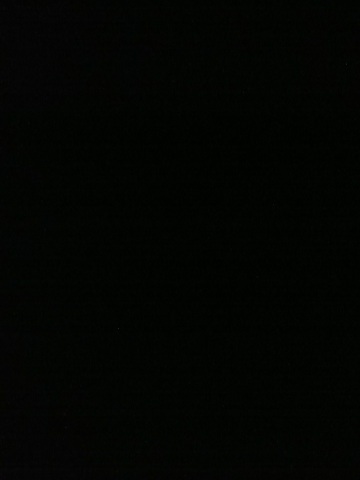Question: You mean by increase the pixels? What do you mean by increase the pixels because I am using an iPod Touch 4th generation, not an iPhone.
Answer: unanswerable